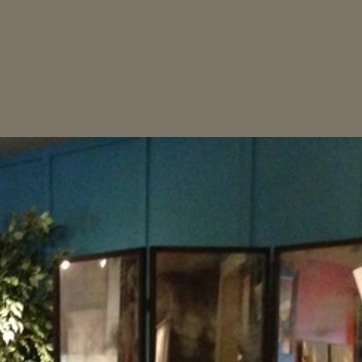
Material: painted